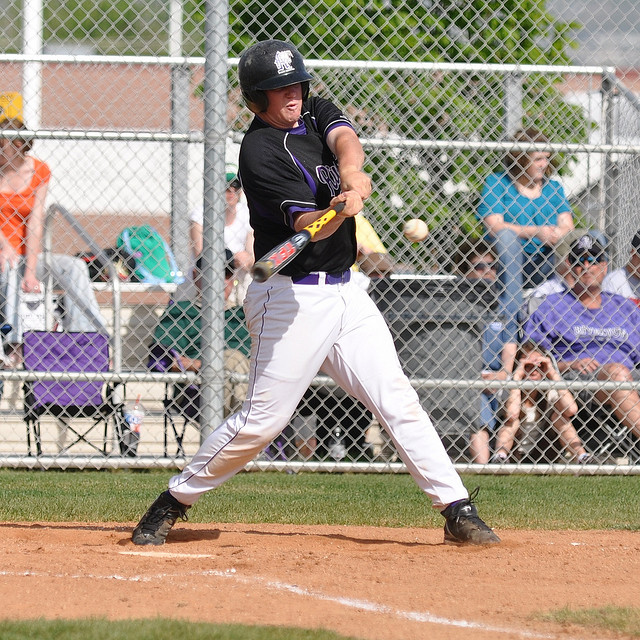
cầu thủ bóng chày đang vung gậy đánh bóng